Sundown town

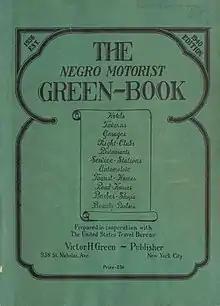
1940 edition of "The Negro Motorist Green Book"

African Americans were not the only minority group not allowed to live in white towns. One example, according to Loewen, is that, in 1870, Chinese people made up one-third of Idaho's population. Following a wave of violence and an 1886 anti-Chinese convention in Boise, almost none remained by 1910.